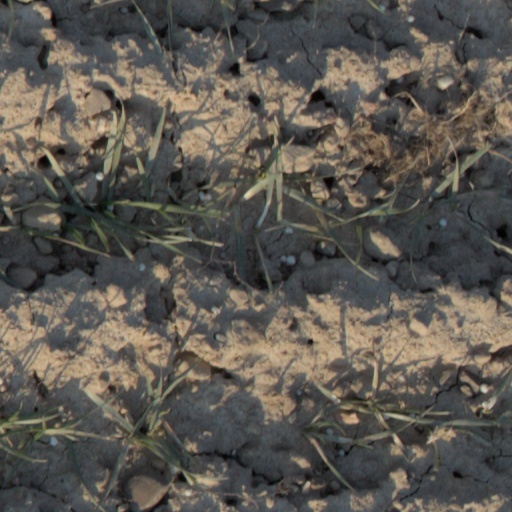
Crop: wheat